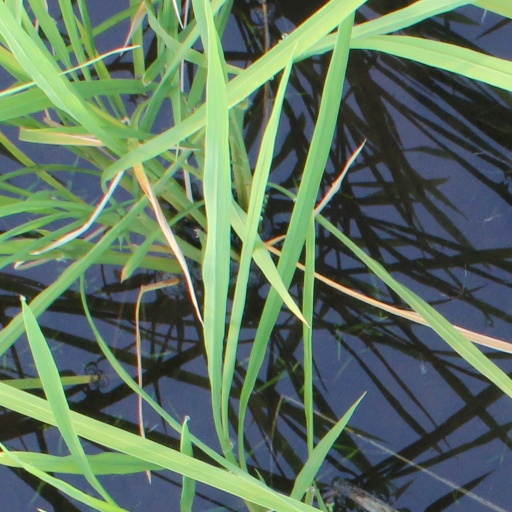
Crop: rice